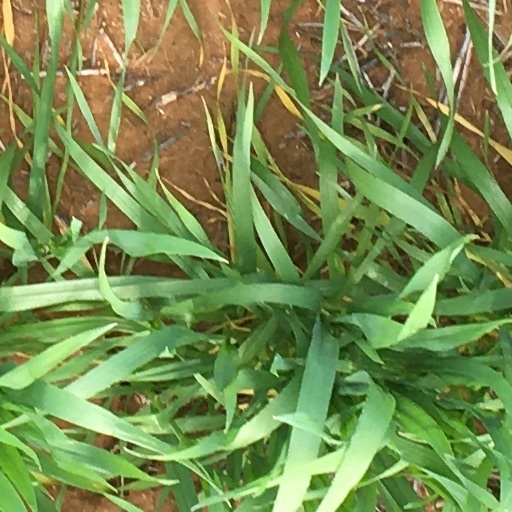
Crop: wheat